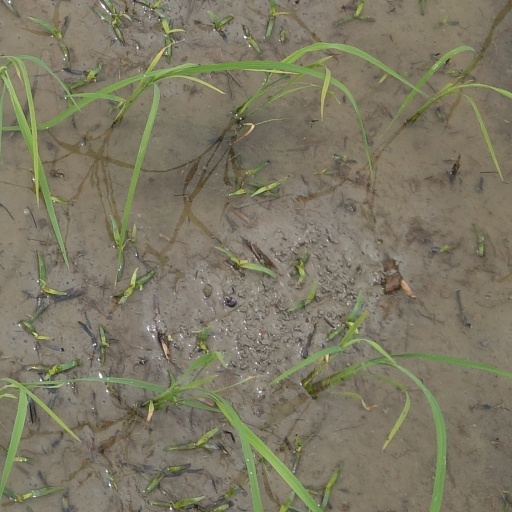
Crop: rice